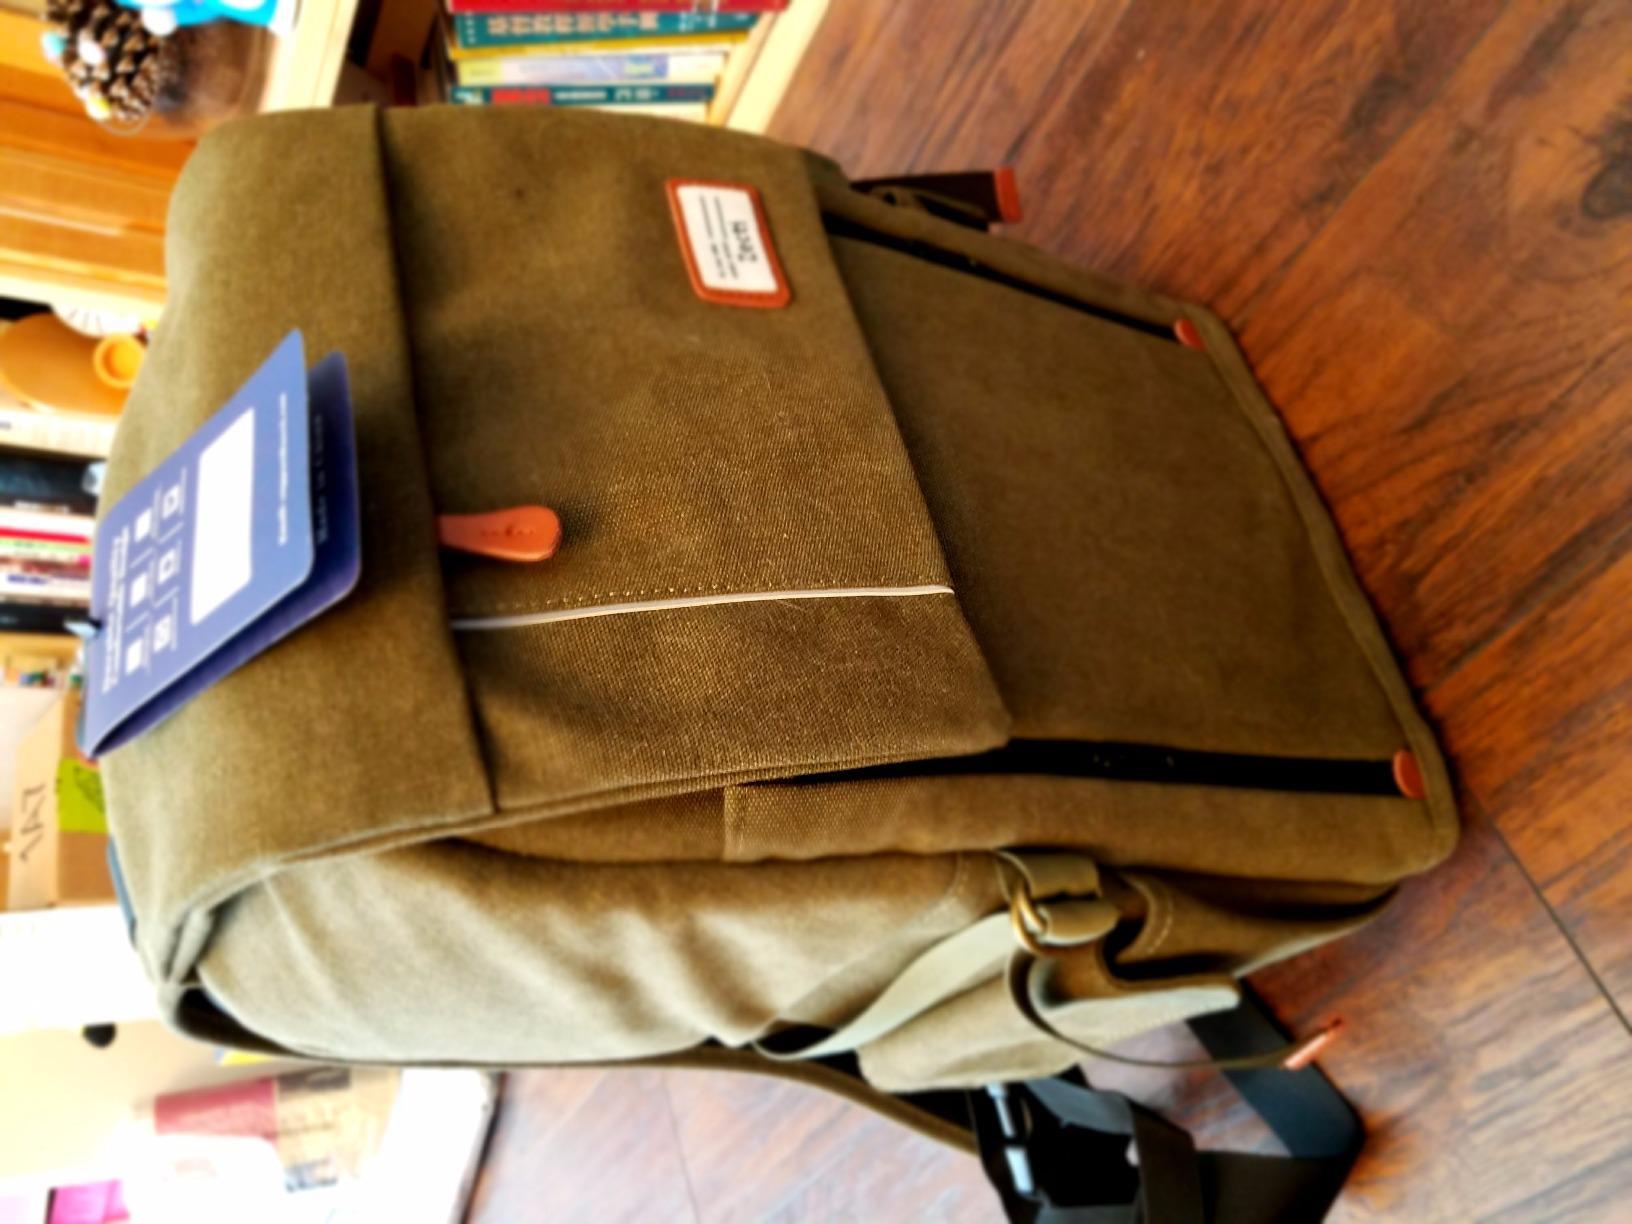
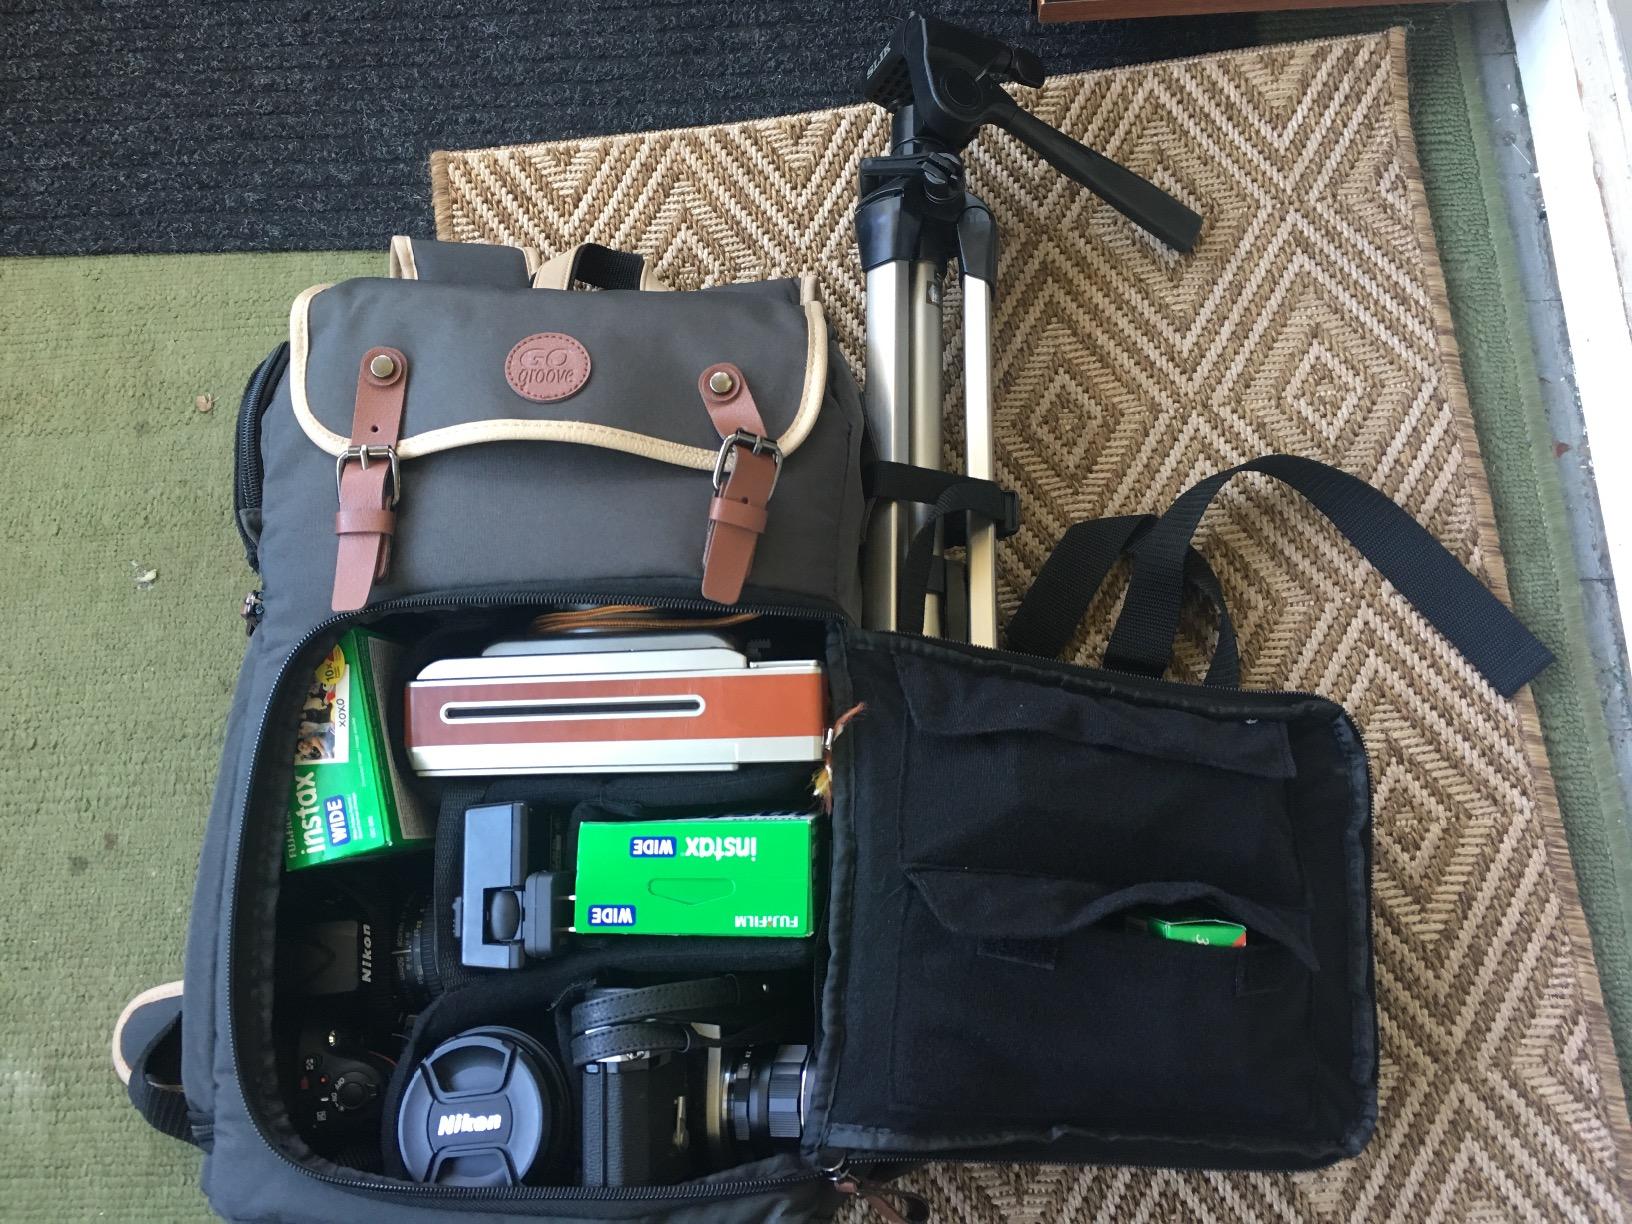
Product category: bag
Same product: no